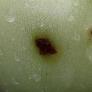
Crop: Tomato
Condition: alternaria-d